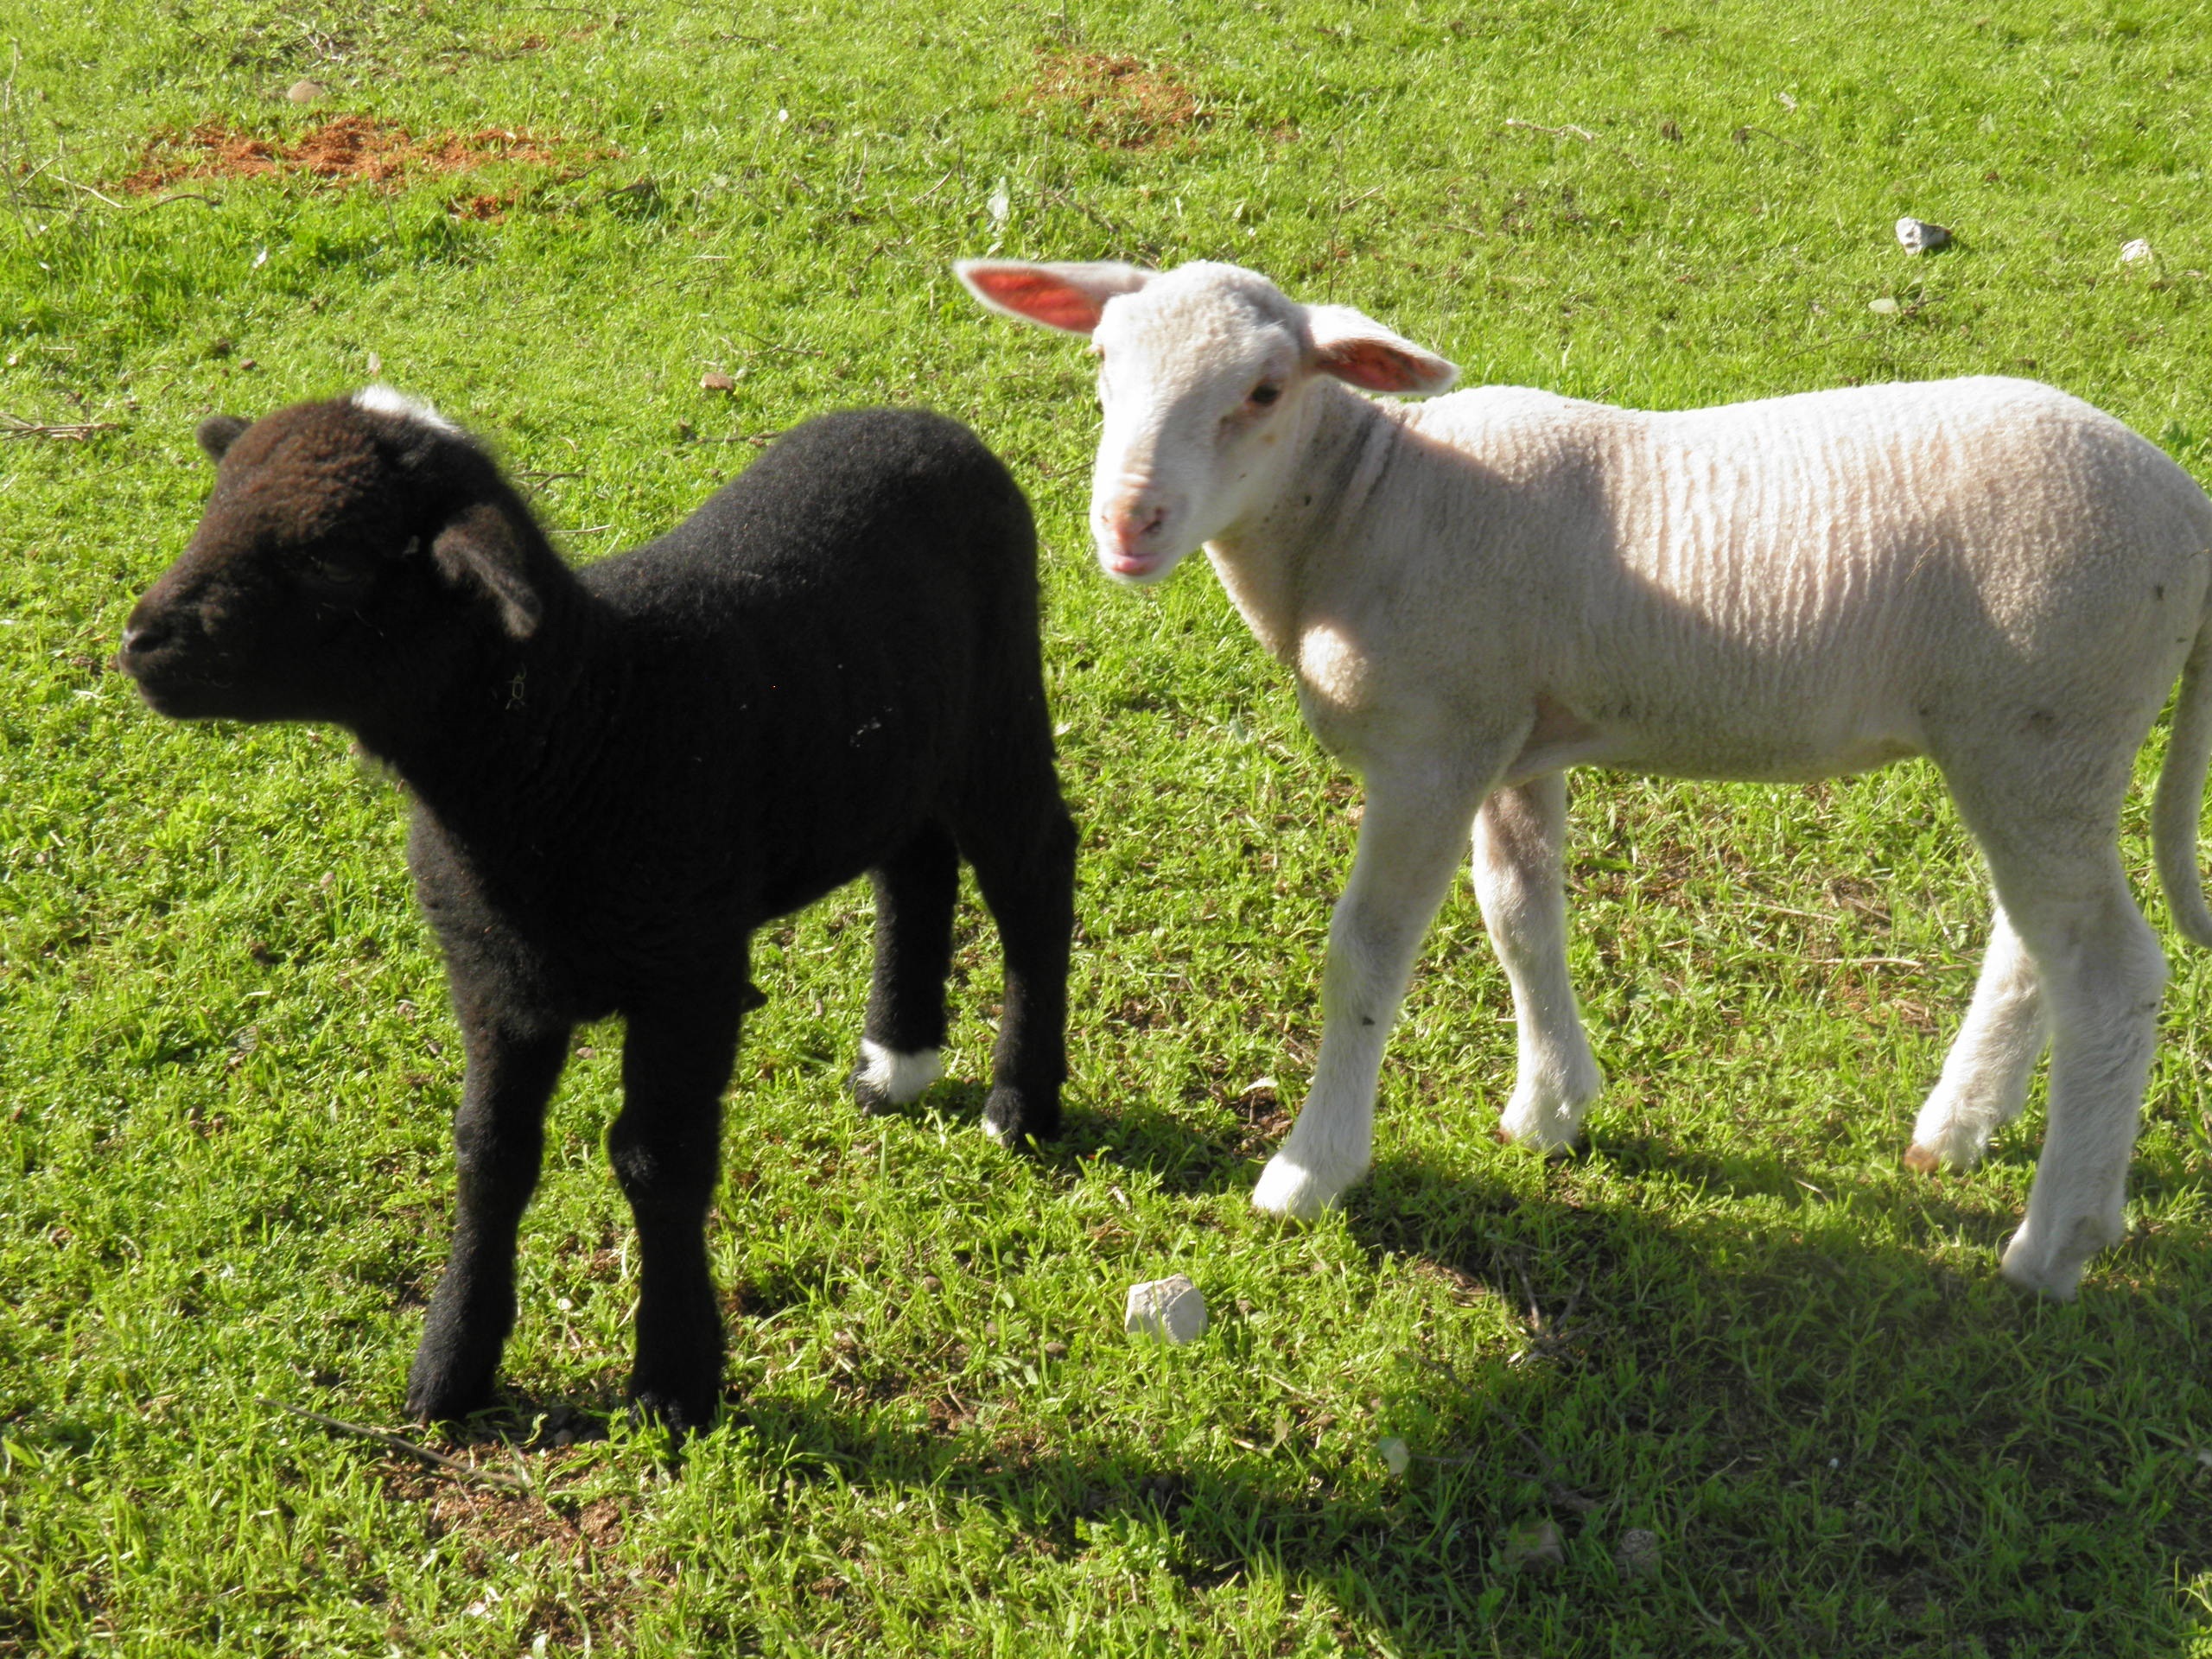
black and white, white, farm, goat, spring, farming, pasture, grazing, livestock, sheep, mammal, black, agriculture, fauna, lamb, goats, vertebrate, sheeps, cow goat family